United Nations Security Council Resolution 1623

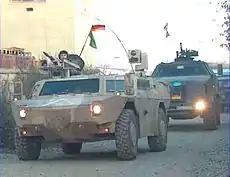
ISAF units in Afghanistan

United Nations Security Council resolution 1623, adopted unanimously on 13 September 2005, after reaffirming all resolutions on the situation in Afghanistan, particularly resolutions 1386 (2001), 1413 (2002), 1444 (2002), 1510 (2003) and 1563 (2004), and resolutions 1368 (2001) and 1373 (2001) on terrorism, the council extended the authorisation of the International Security Assistance Force (ISAF) until mid-October 2006.